Business as Usual (film)

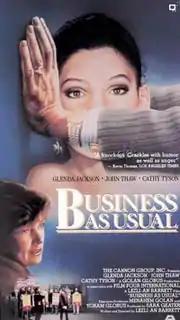

Business as Usual is a 1988 drama film written and directed by Lezli-An Barrett. It stars Glenda Jackson and John Thaw. The story is based on the real-life case of Audrey White, a manager at a chain of Lady at Lord John boutiques who was fired from her job after complaining about sexual harassment.